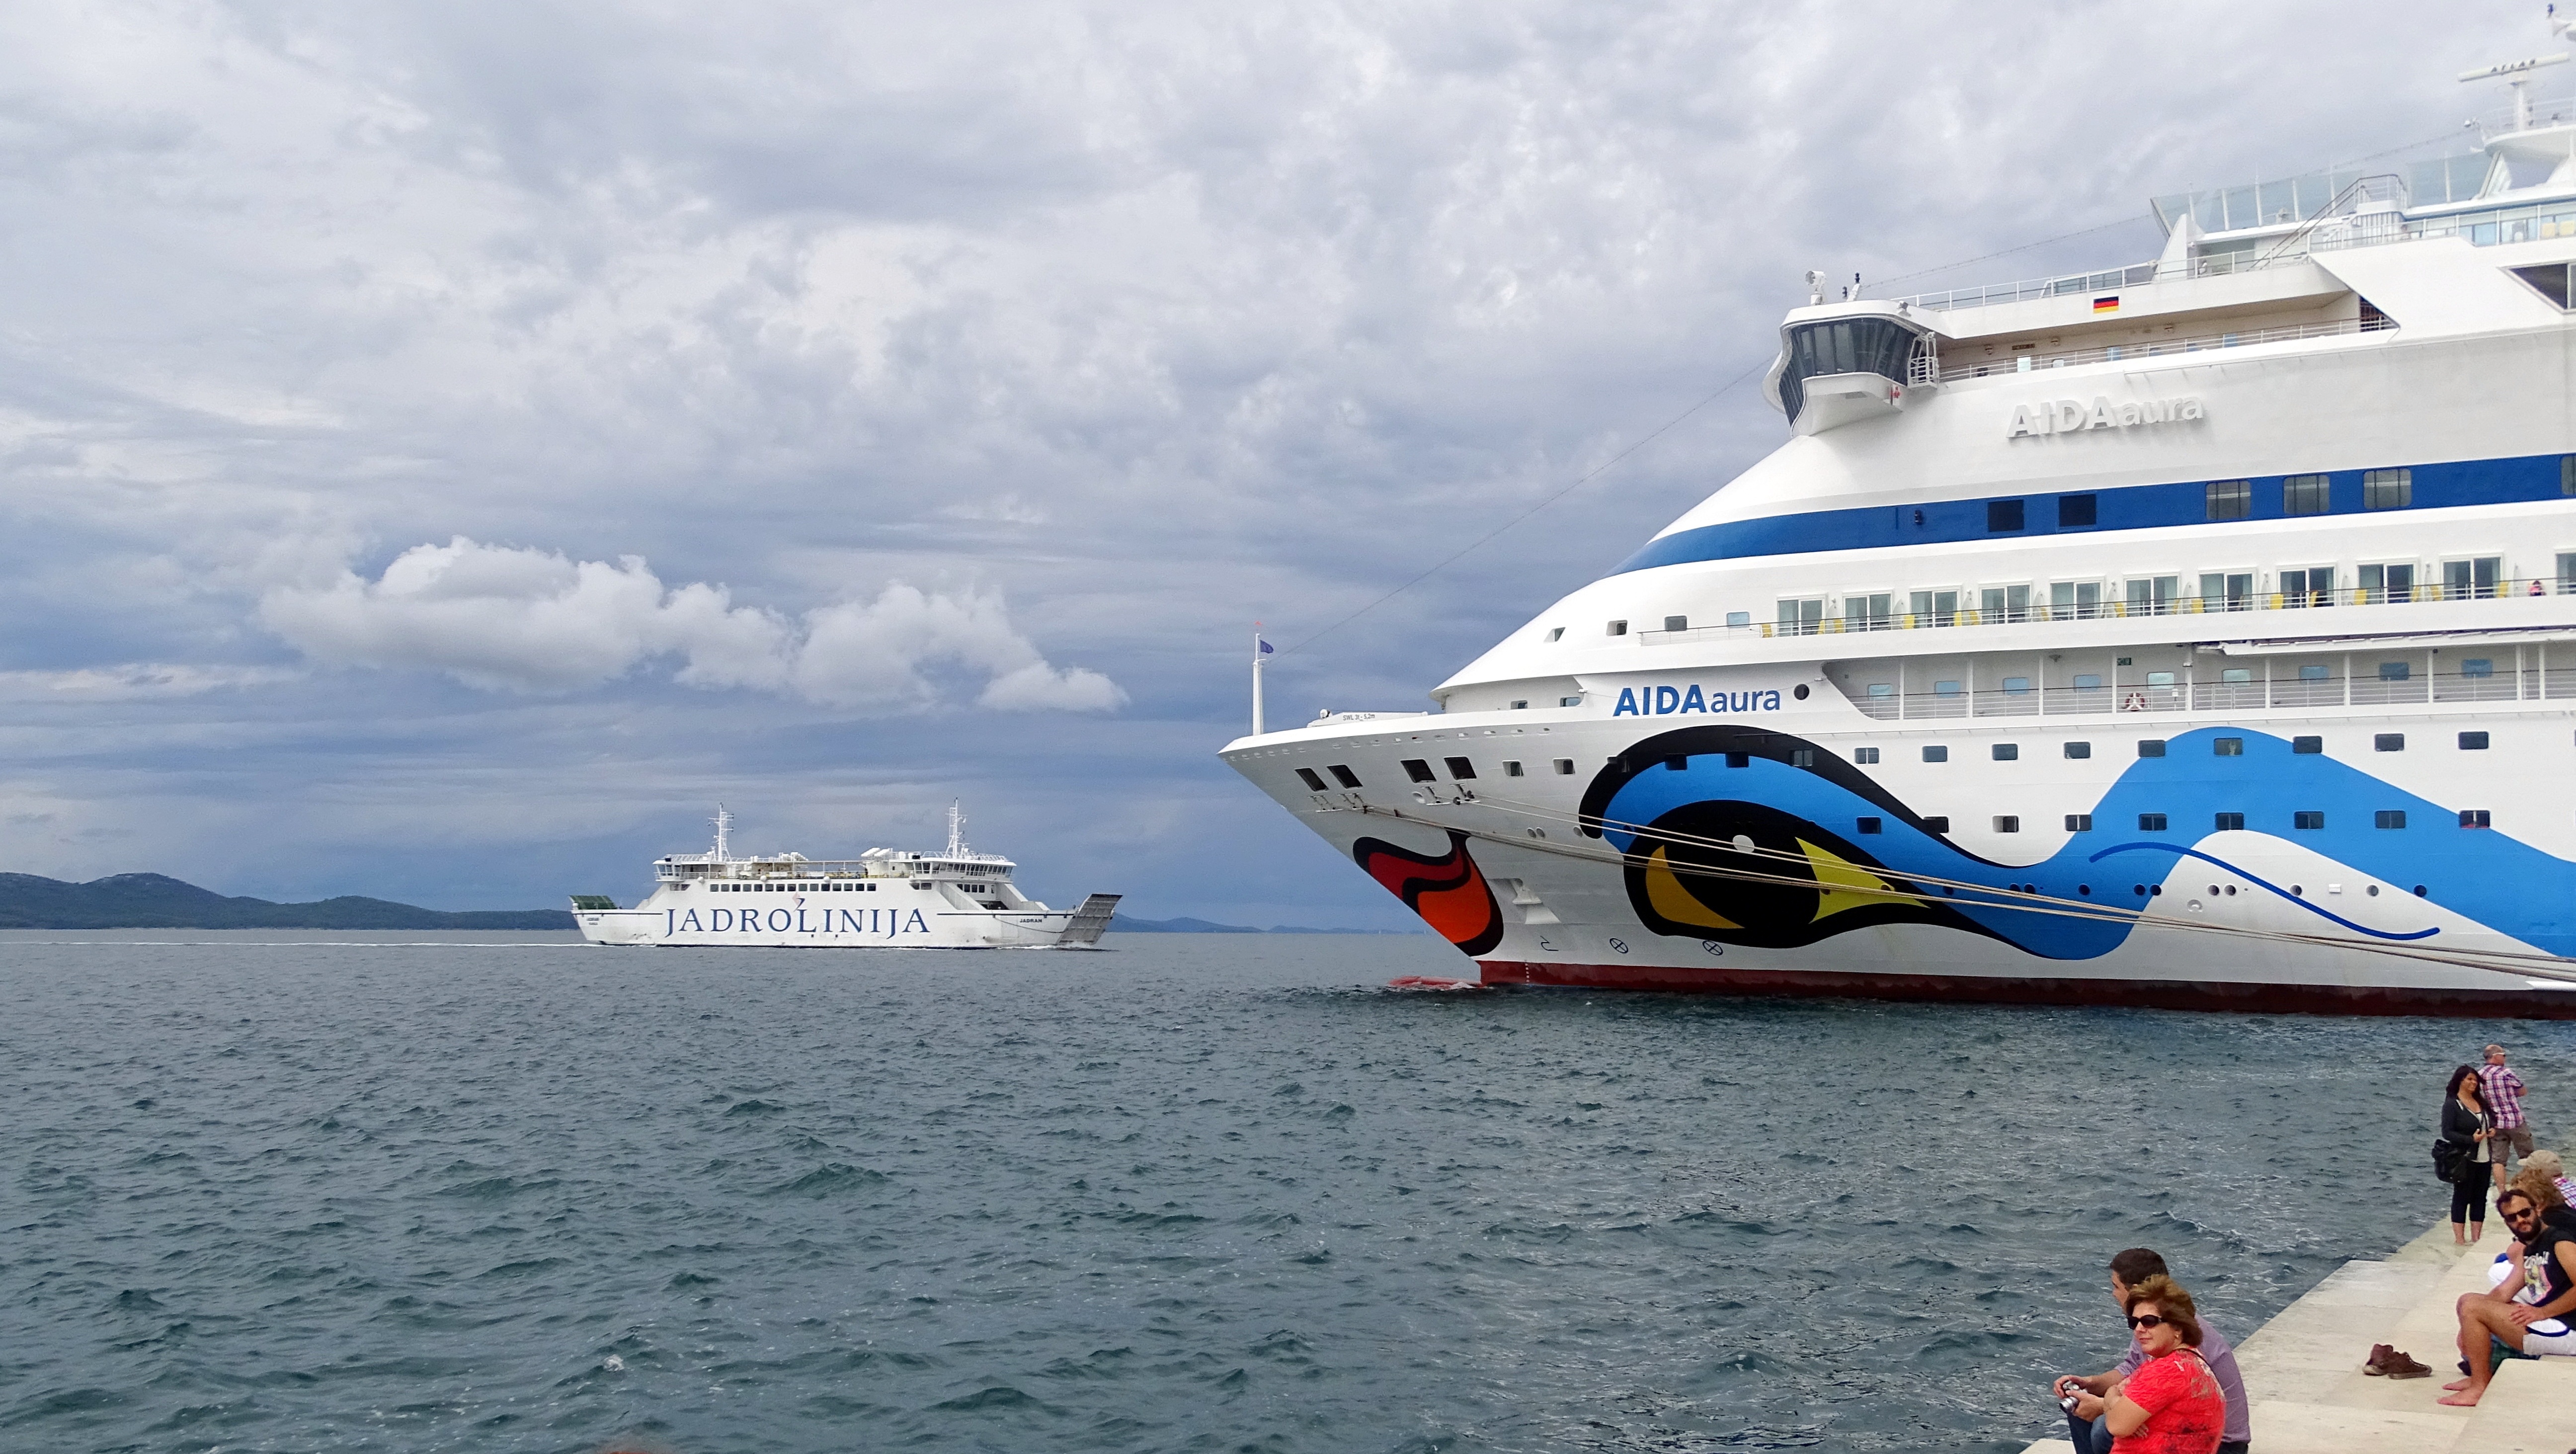
sea, boat, ship, vehicle, yacht, port, cargo ship, cruise, ferry, croatia, watercraft, cruise ship, dalmatia, cruiser, motor ship, passenger ship, zadar, freight transport, aida